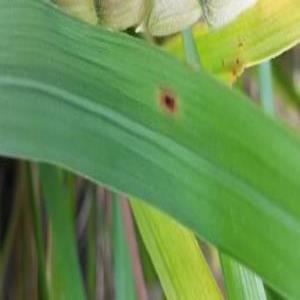
Disease: Brownspot